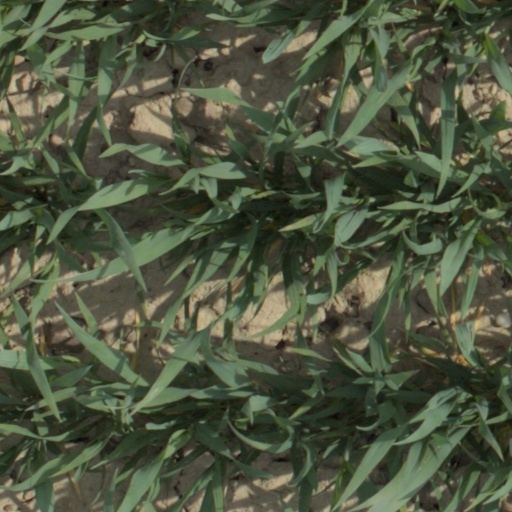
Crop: wheat